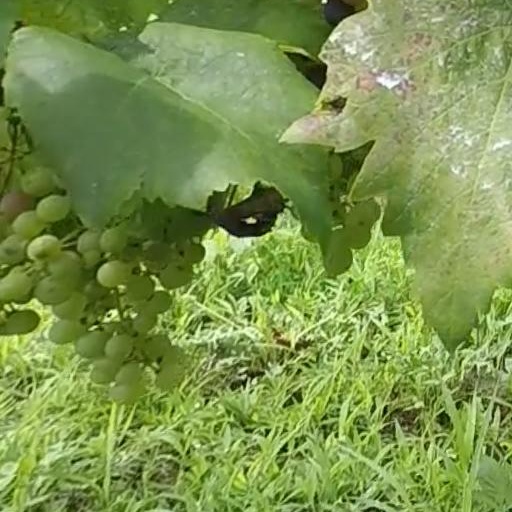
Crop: grape